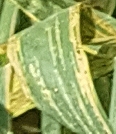
Label: Wheat___Yellow_Rust